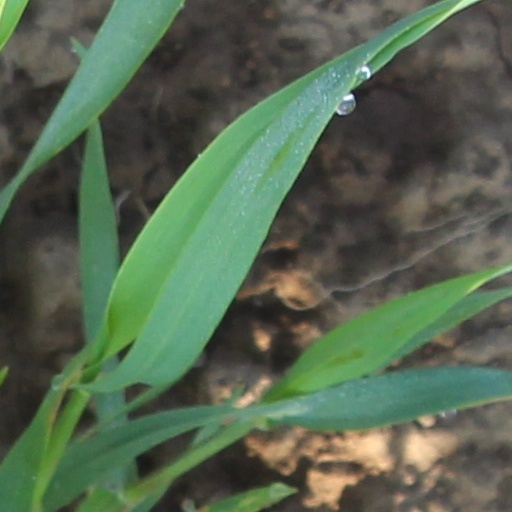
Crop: wheat